Thieves in the Night

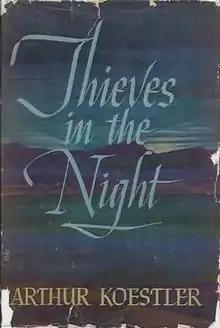
First UK edition (publ. Macmillan)

Thieves in the Night: Chronicle of an Experiment is a novel by Arthur Koestler written in 1946. Originally intended to be the first of a trilogy, Koestler later concluded that the book stood well enough on its own for further novels to be redundant.